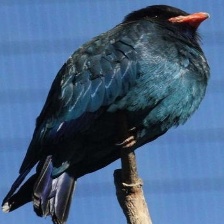
Species: ASIAN DOLLARD BIRD
Scientific name: EURYSTOMUS ORIENTALIS